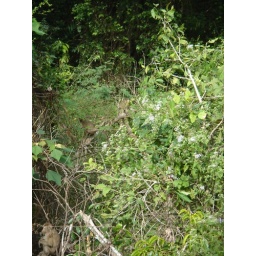
monkeys in the trees